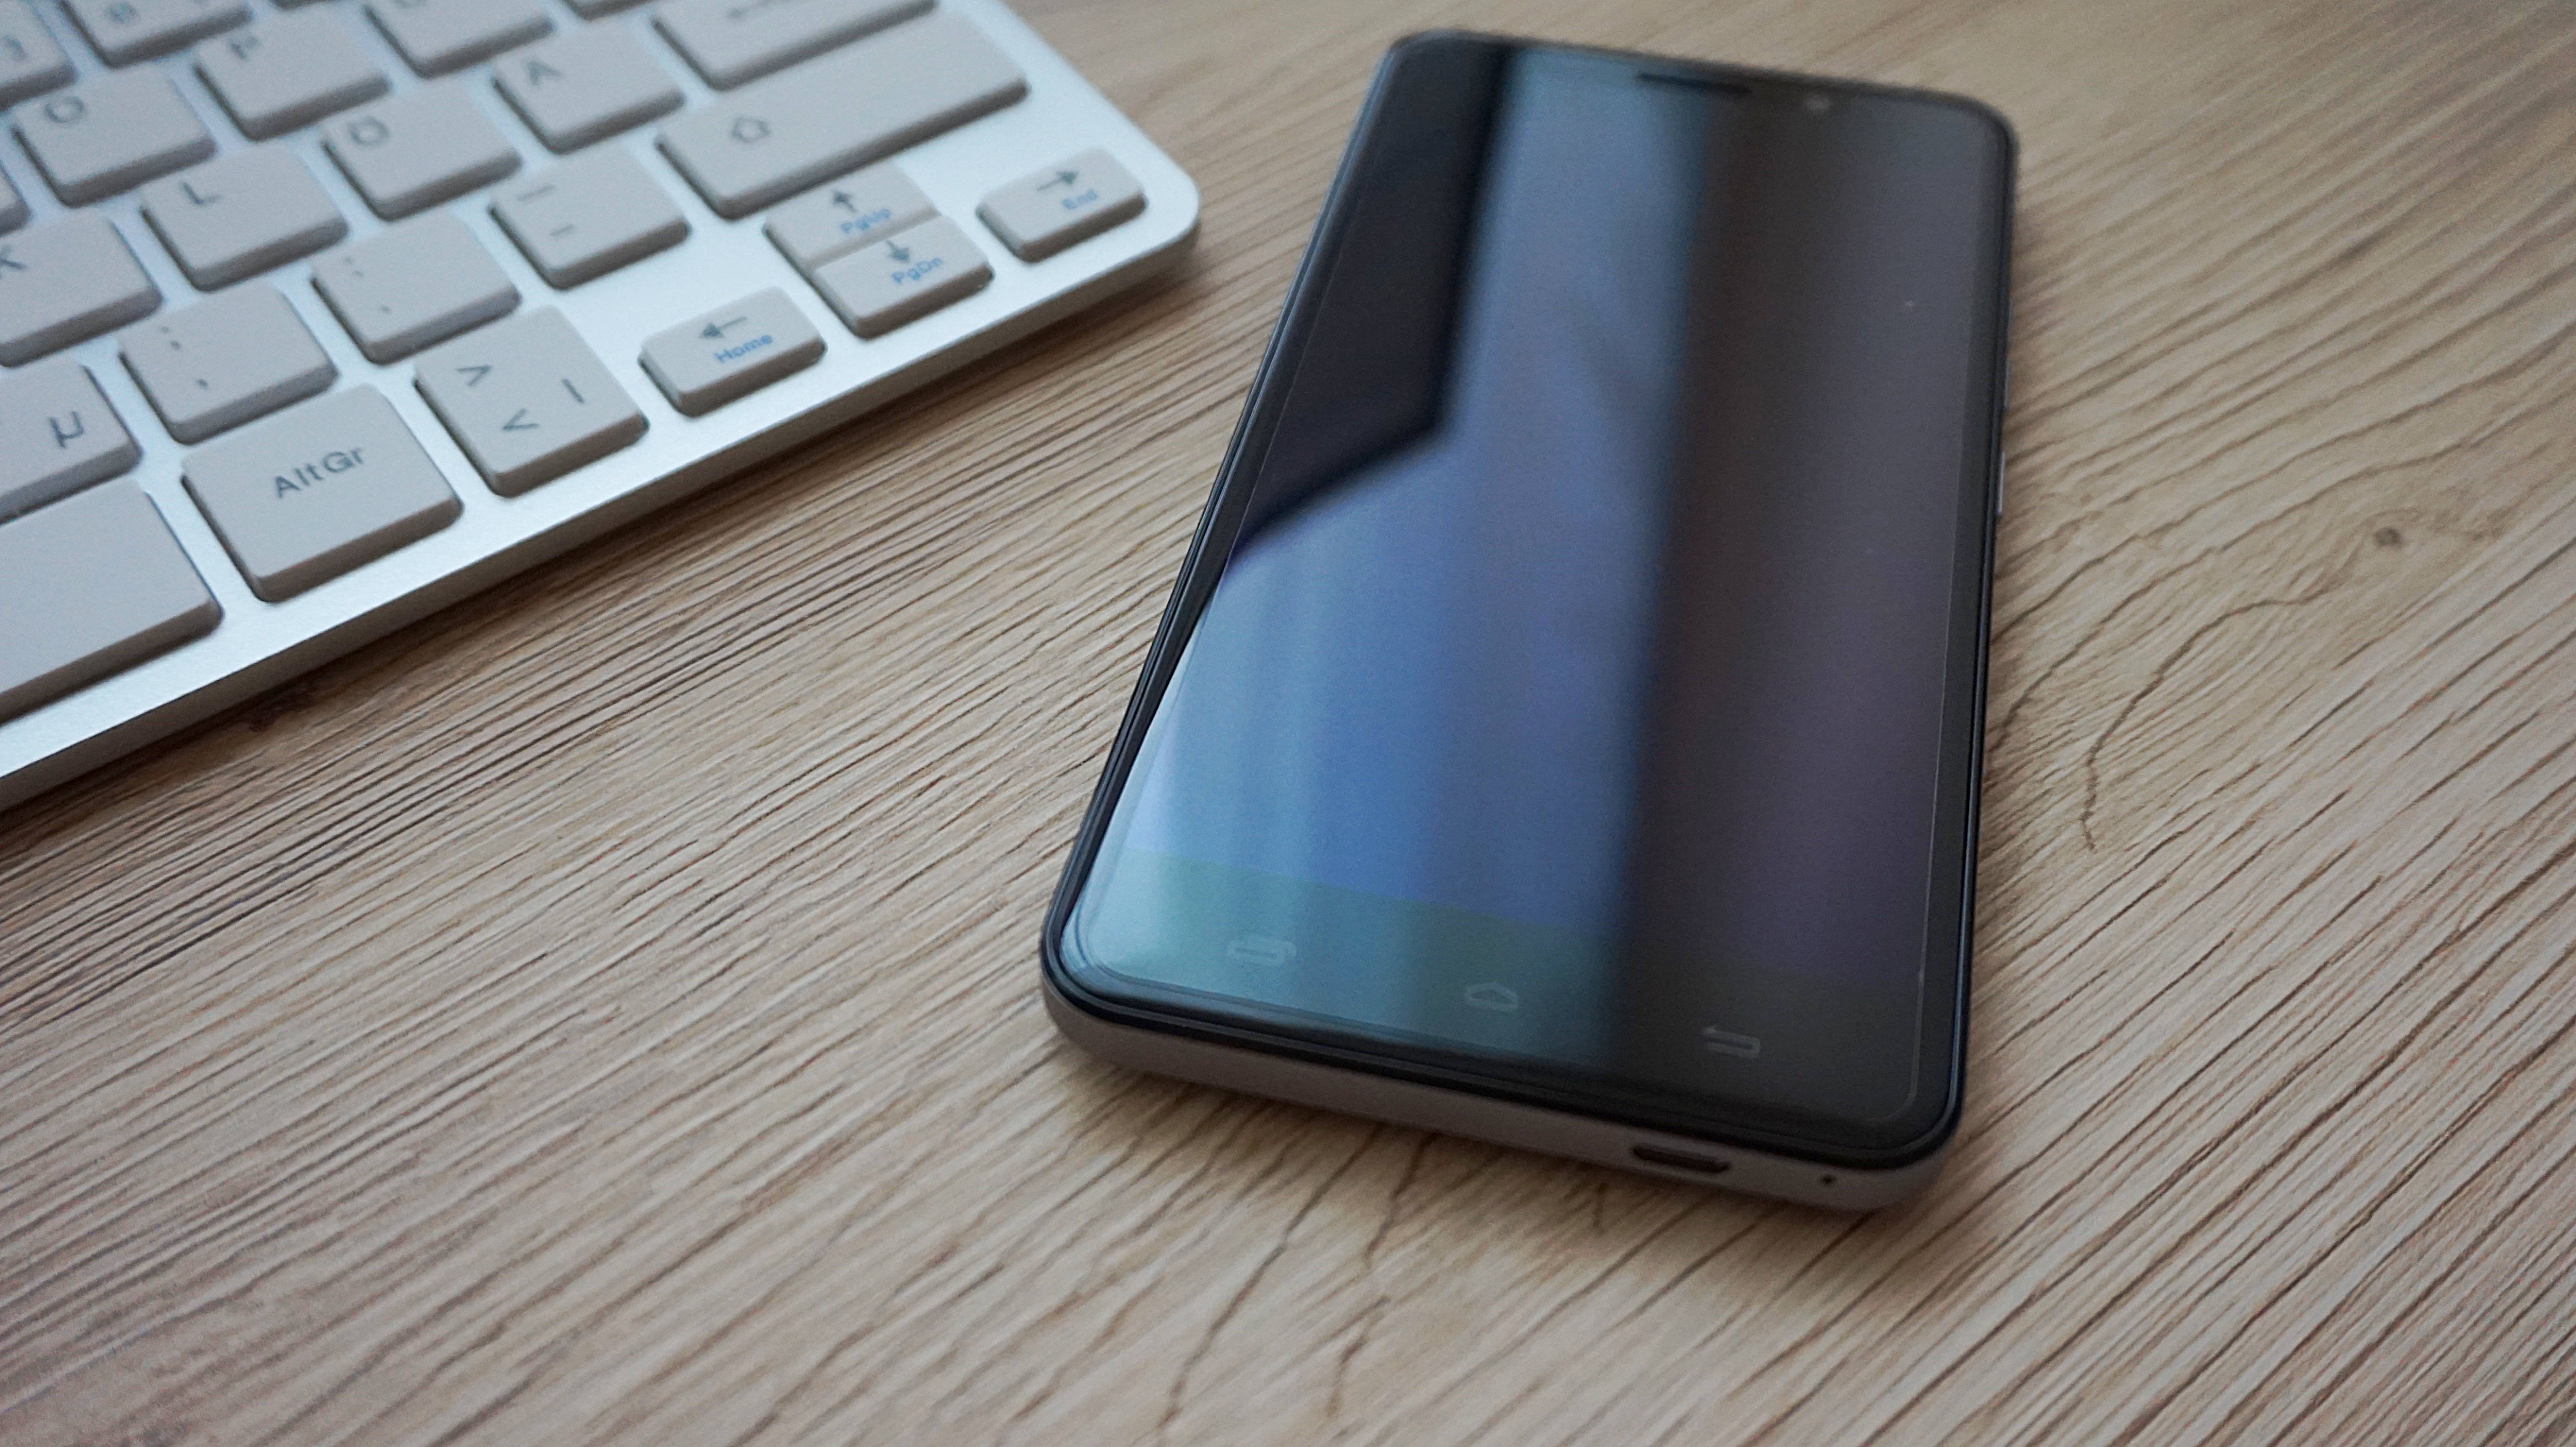
laptop, desk, smartphone, keyboard, technology, telephone, gadget, business, mobile phone, multimedia, workplace, computer keyboard, electronic device, computer hardware, portable communications device, communication device